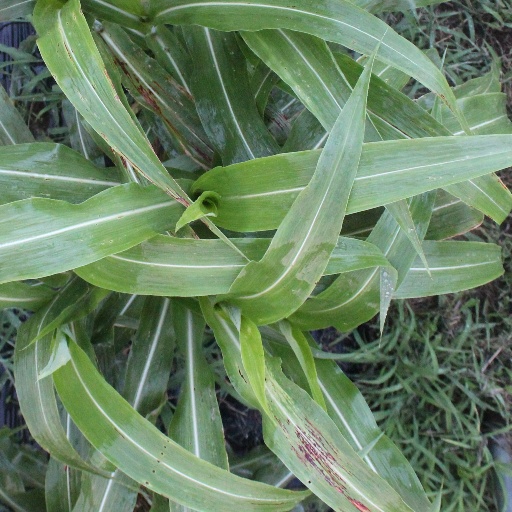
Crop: sorghum